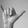
ASL letter: Y